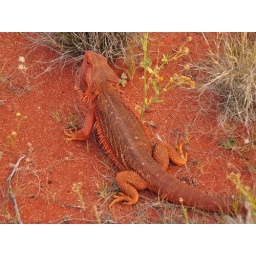
The bright orange scales of this bearded dragon faded to black in front of our astonished photographer!